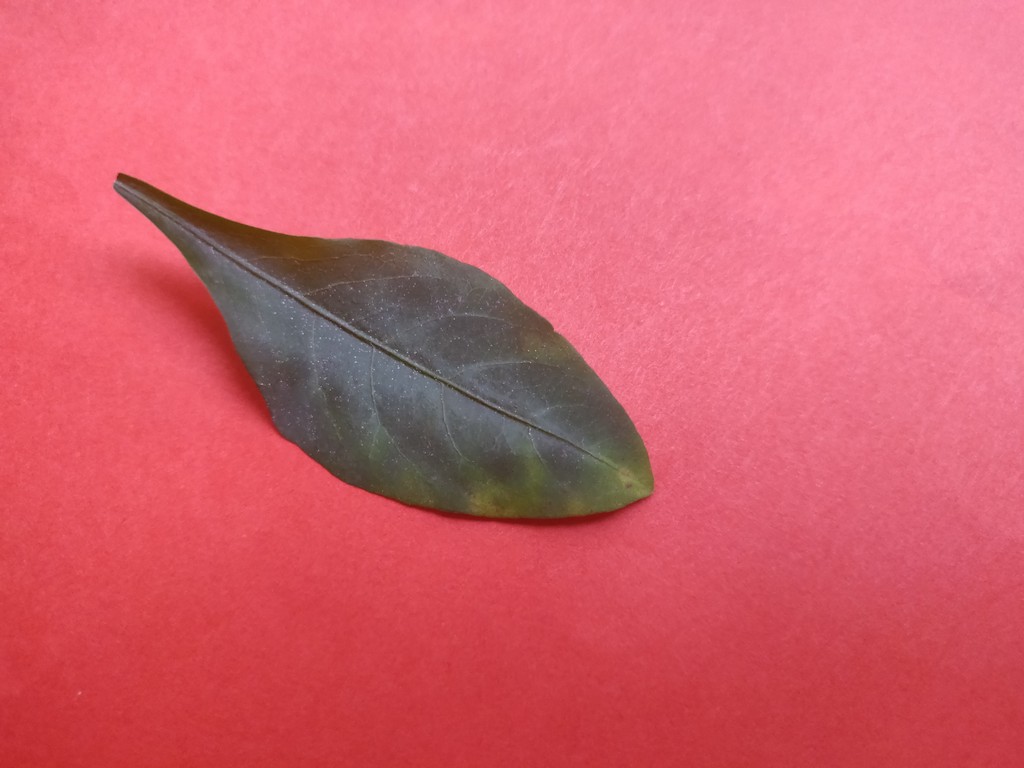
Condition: Unhealthy
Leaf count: single
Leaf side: front